VAQ-140

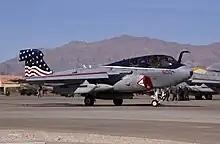
VAQ-140 EA-6B Prowler at Nellis Air Force Base in 2008

In April 2008, the squadron received the first of four ICAP III Prowlers, greatly enhancing their capabilities through new software and weapon systems. After a successful work-up period, the squadron deployed in February 2009 aboard "Dwight D. Eisenhower" in support of Operation Enduring Freedom, flying over 143 sorties and 918 combat hours. The squadron again deployed in January 2010 in support of Enduring Freedom, earning them the Battle "E".